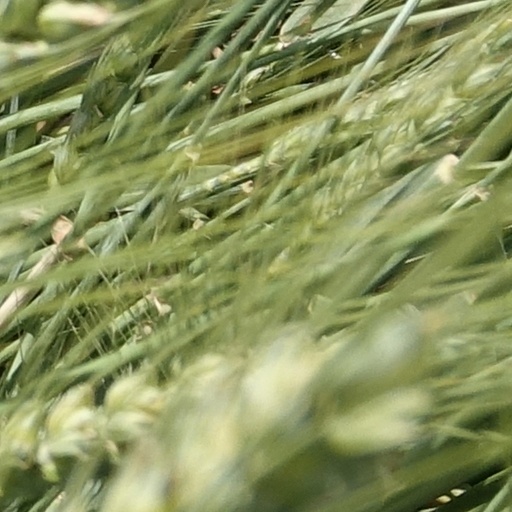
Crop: wheat